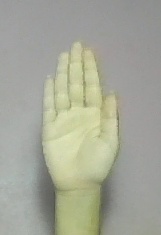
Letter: seen